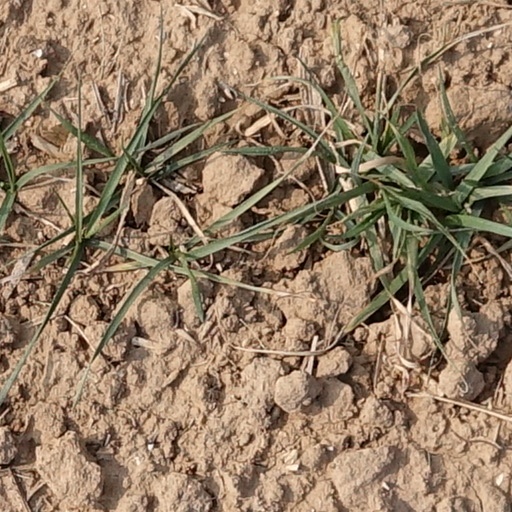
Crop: wheat